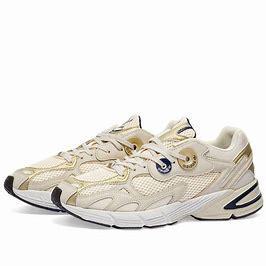
Brand: Adidas
Model: Astir